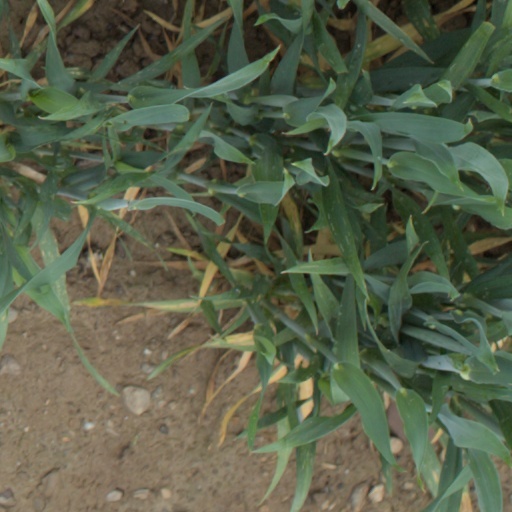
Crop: wheat